Lishan Laomu

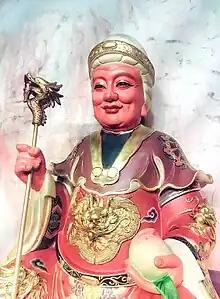
Statue of Lishan Laomu

A local myth collected in Zhongning County, Ningxia Province in 1986 makes Lishan Laomu and Wangmu Niangniang into sisters who collaborated in the task of mending the sky and earth.